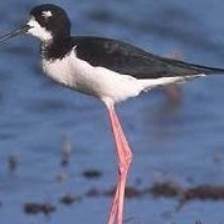
Species: BANDED STILT
Scientific name: CLADORHYNCHUS LEUCOCEPHALUS